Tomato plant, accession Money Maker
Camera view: bottom (45 deg); turntable rotation: 120 degrees
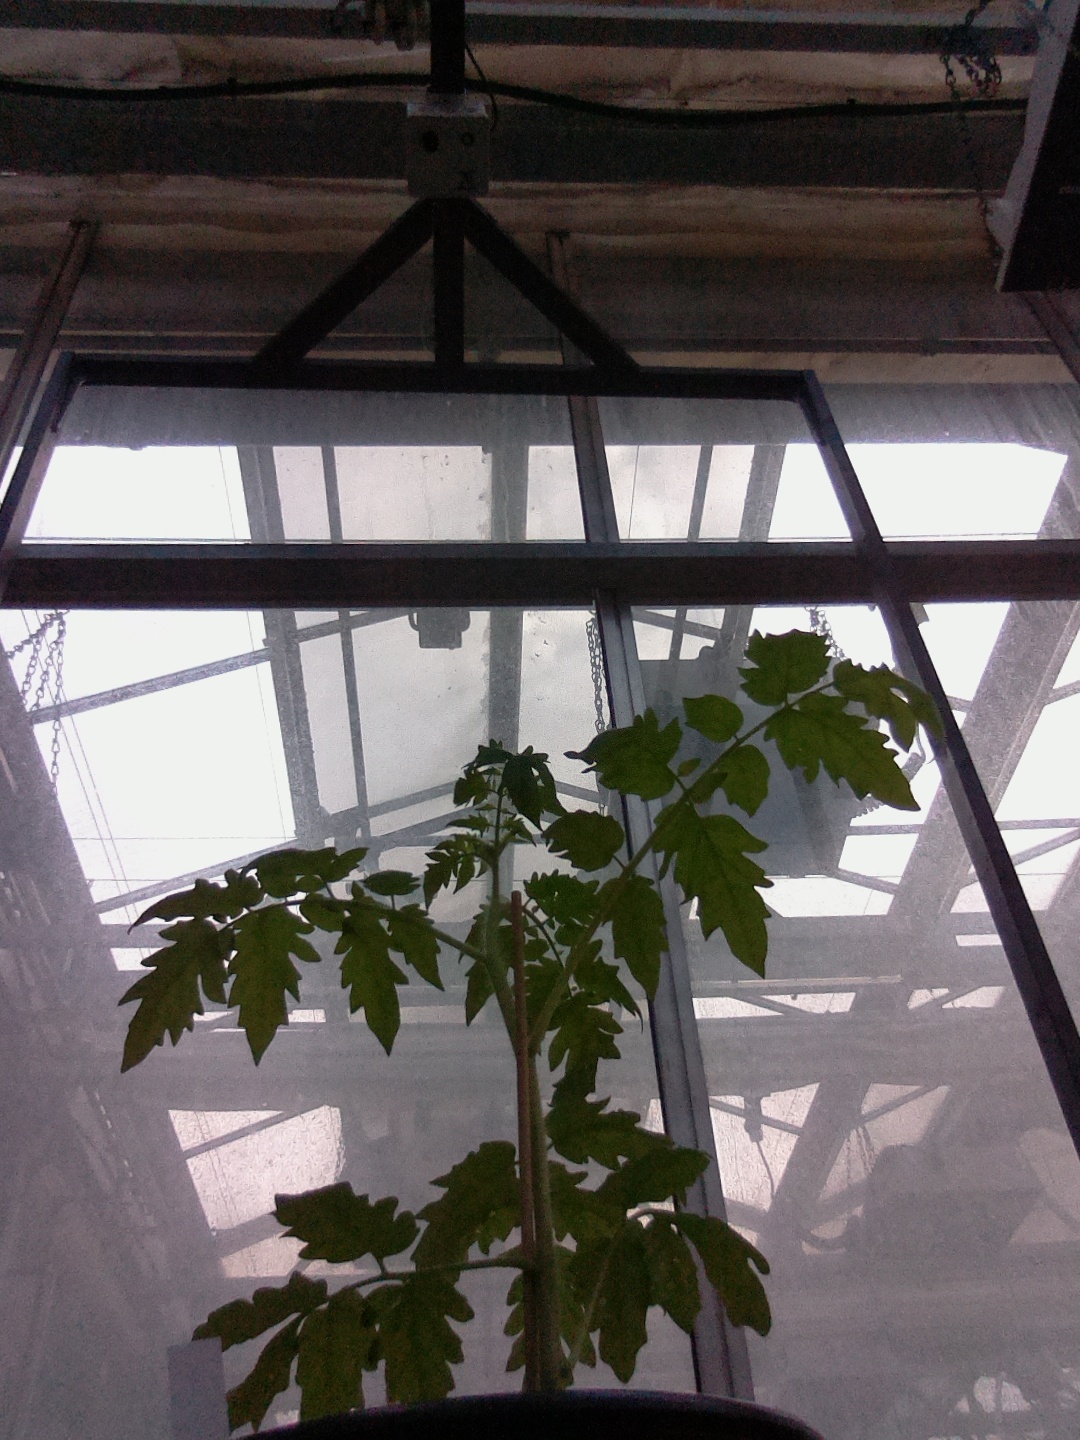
BBCH growth stage 13: 6 of true leaves visible